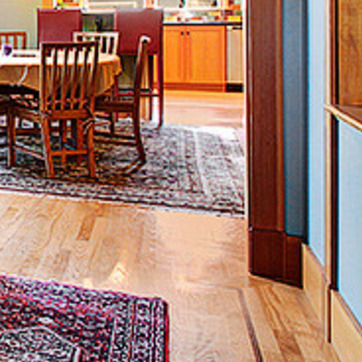
Material: carpet